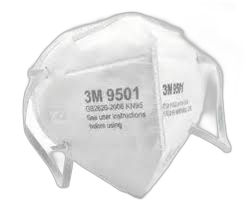
Waste category: trash